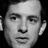
Emotion: neutral